Song–Đại Việt war

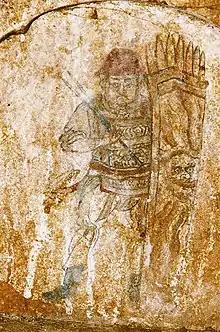
Song shieldbearer with fork

In the early 1060s border conflicts began to occur along the Song-Viet frontier. In the spring of 1060, the chieftain of Lạng Châu and imperial in-law, Thàn Thiệu Tháị, crossed into Song territory to raid for cattle. Thiệu Tháị captured the Song commander Yang Baocai in the attack. In autumn of 1060, Song forces also crossed the border but were unsuccessful in recovering Yang. Fighting caused by the natives led by Thiệu Tháị claimed the lives of five military inspectors. The military commissioner Yu Jing sought aid from Champa for a joint attack on Quảng Nguyên. The Lý court caught wind of this and began directly courting local leaders.